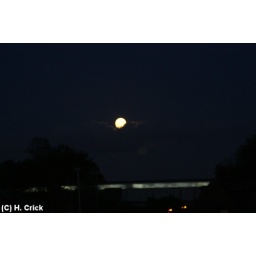
The moon last night behind a cloud, with a train underneath going over the bridge